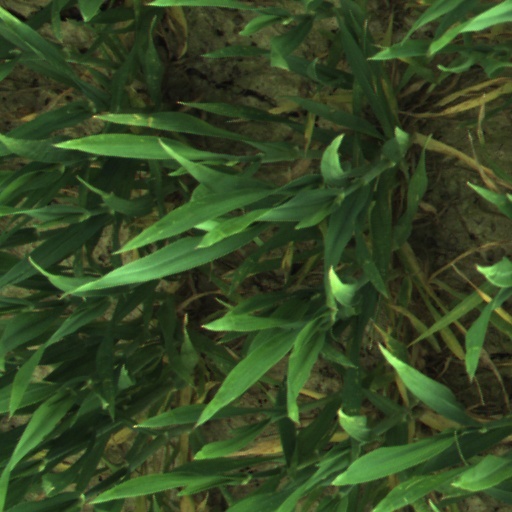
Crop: wheat